60 Wall Street

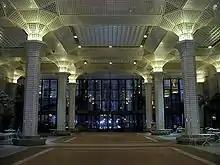
Atrium at 60 Wall Street

The ground floor contains an enclosed public atrium that measures high and long. The atrium was included in exchange for more interior area on upper stories. The landscaped space is designed with seasonal plantings. When the building was designed, Roche had rejected the idea of an open-air atrium, both because he felt it would disrupt Wall Street's "street wall" of stone facades and because he believed it to be too close to the nearby plaza at Chase Manhattan Plaza. A similar atrium had been planned in 1969 for an unbuilt skyscraper that would have housed the Federal Reserve Bank of New York.